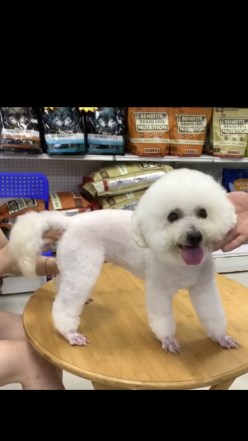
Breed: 3083-n000117-Bichon_Frise